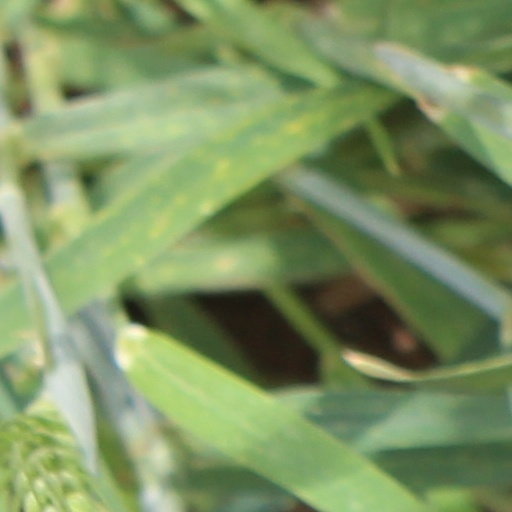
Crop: wheat